Raghuji I

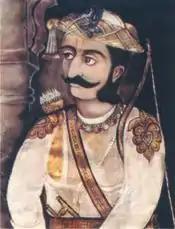
Portrait of Raghuji Bhonsle

Raghuji I (Raghuji Bhonsle, ; 1695 – 14 February 1755) was a Maratha general who is credited with the Maratha expansion into Gondwana, Odisha, and Bengal, thereby establishing Maratha supremacy in these areas. He was granted the title of "Senasaheb Subha", meaning "Lord of the Provinces and the Army," along with a "saranjam" in the Vidarbha region by Shahu I. He is regarded as the founder of the Kingdom of Nagpur.